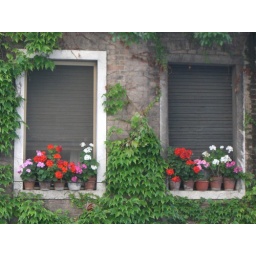
Venice.... flower pots in on the window ledge